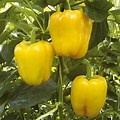
Label: capsicum